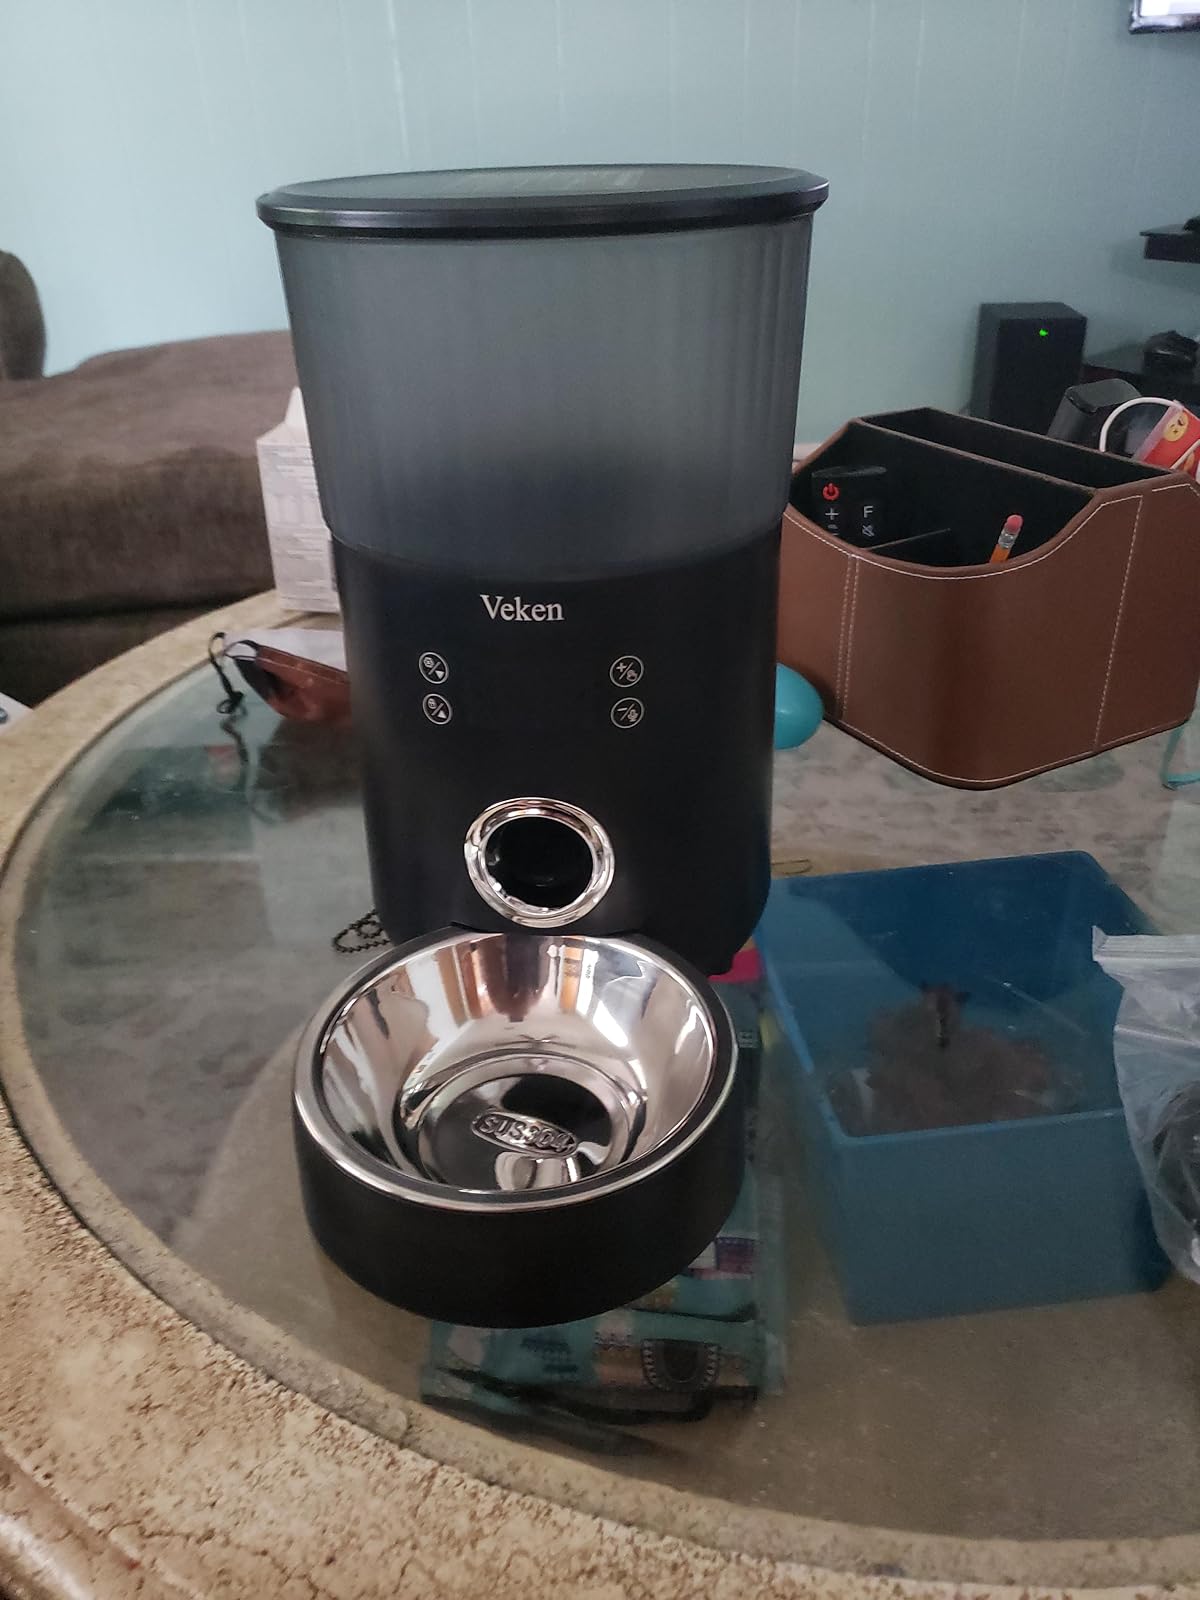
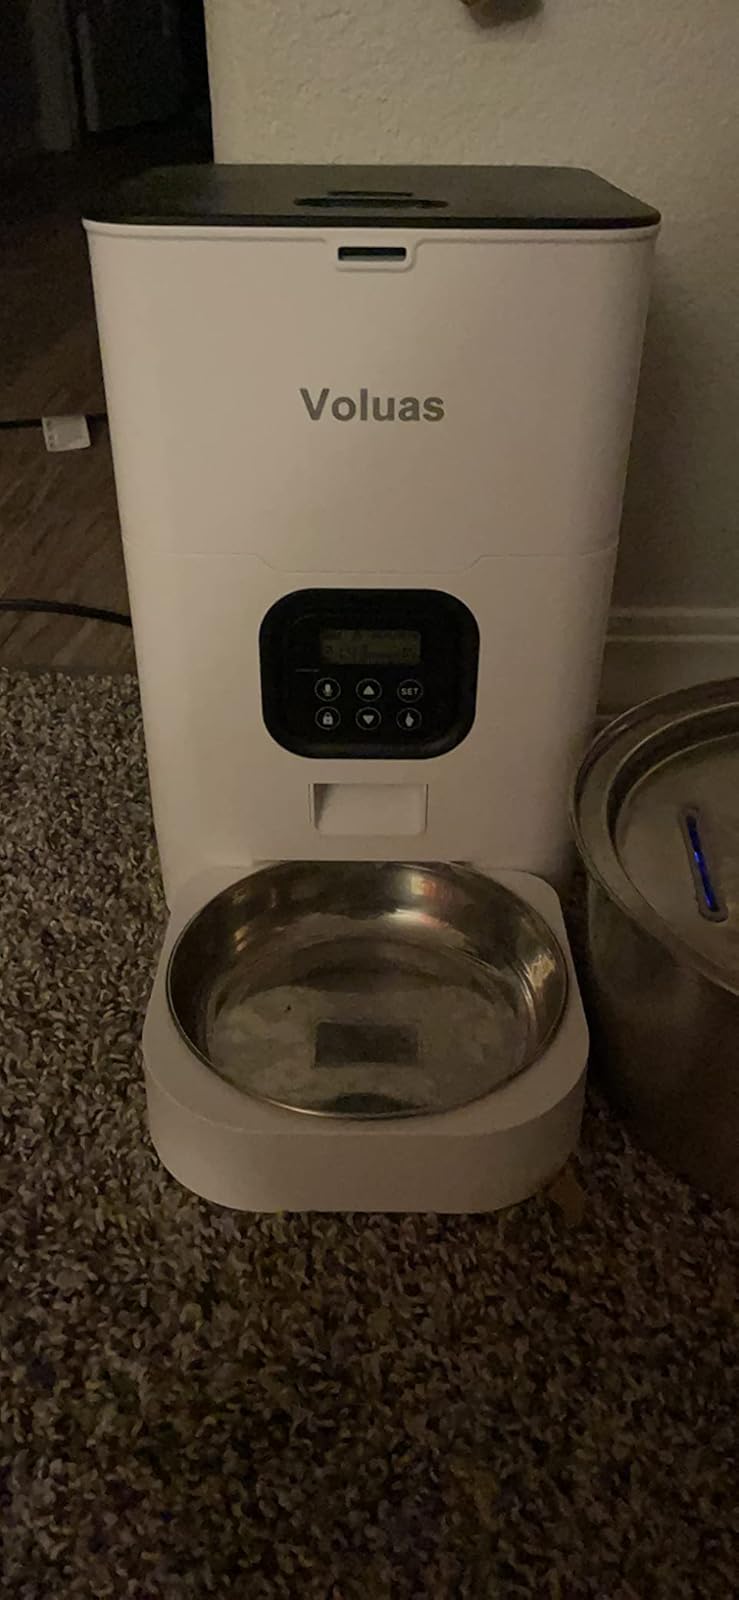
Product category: items_feeder
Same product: no